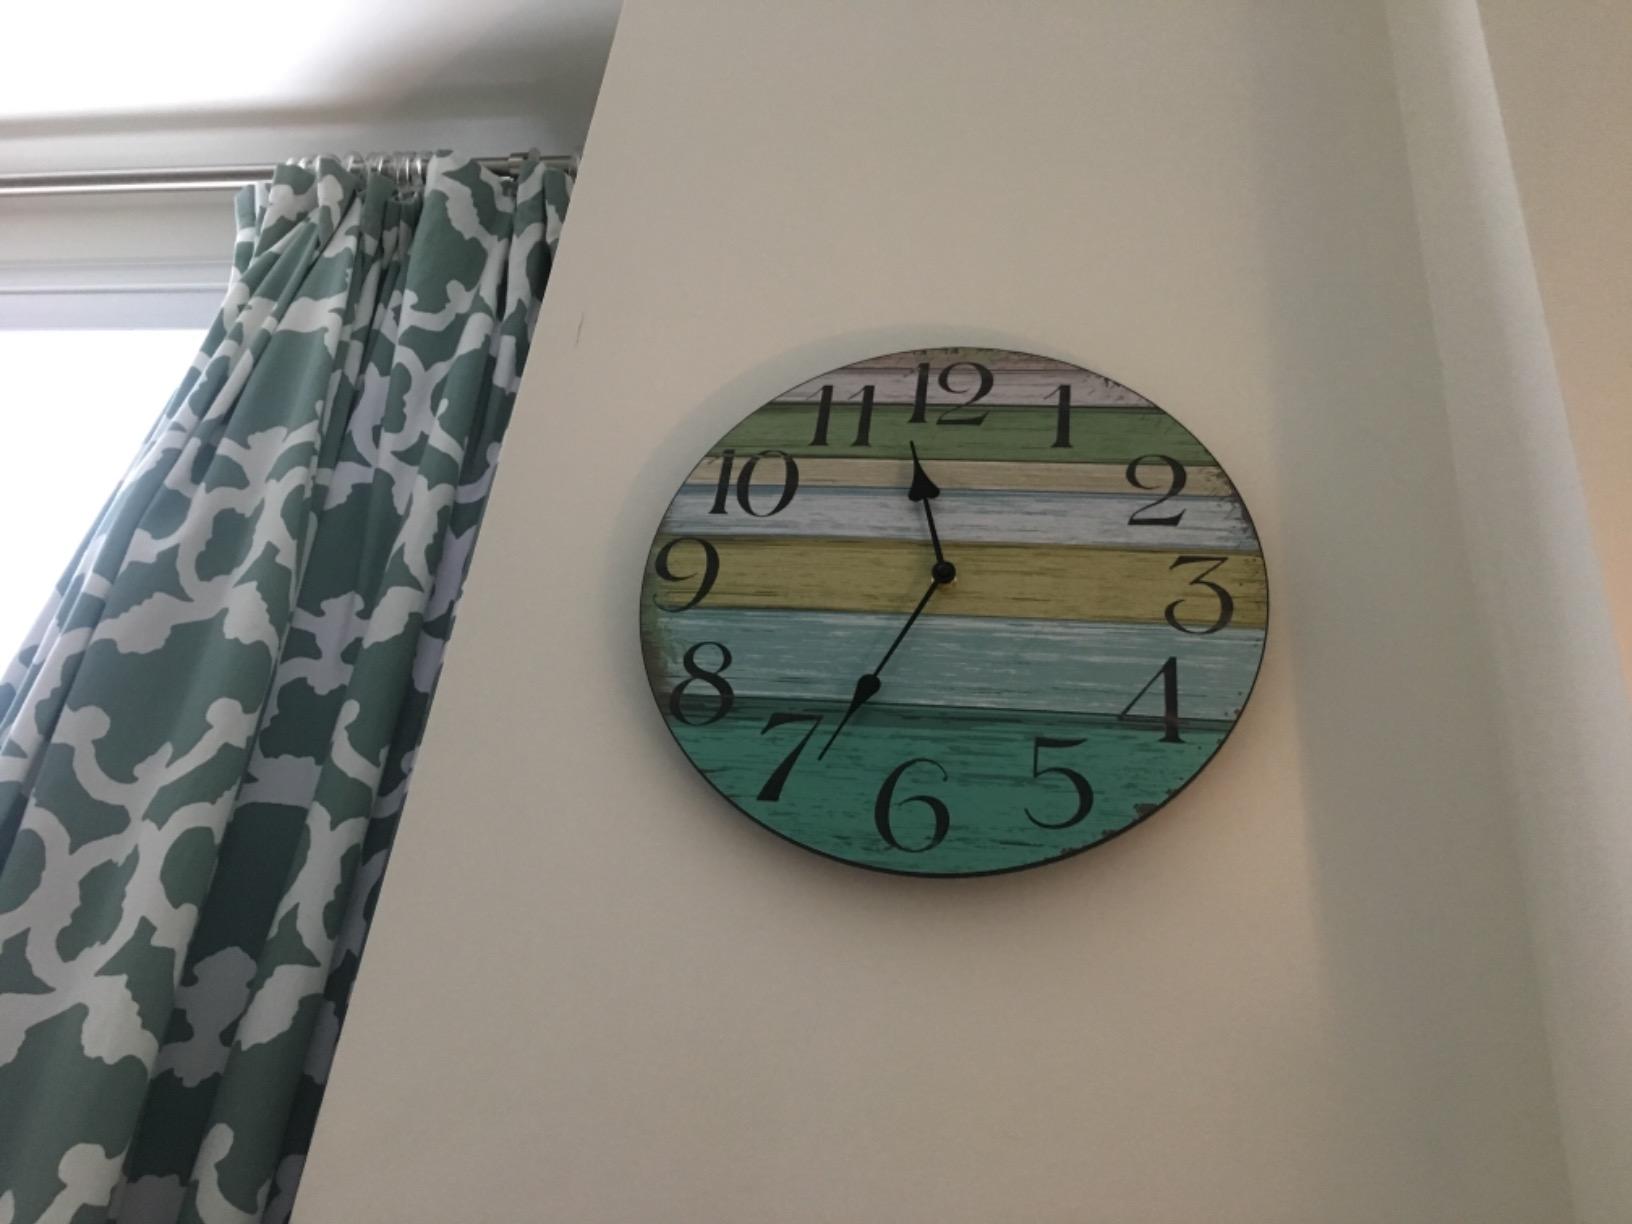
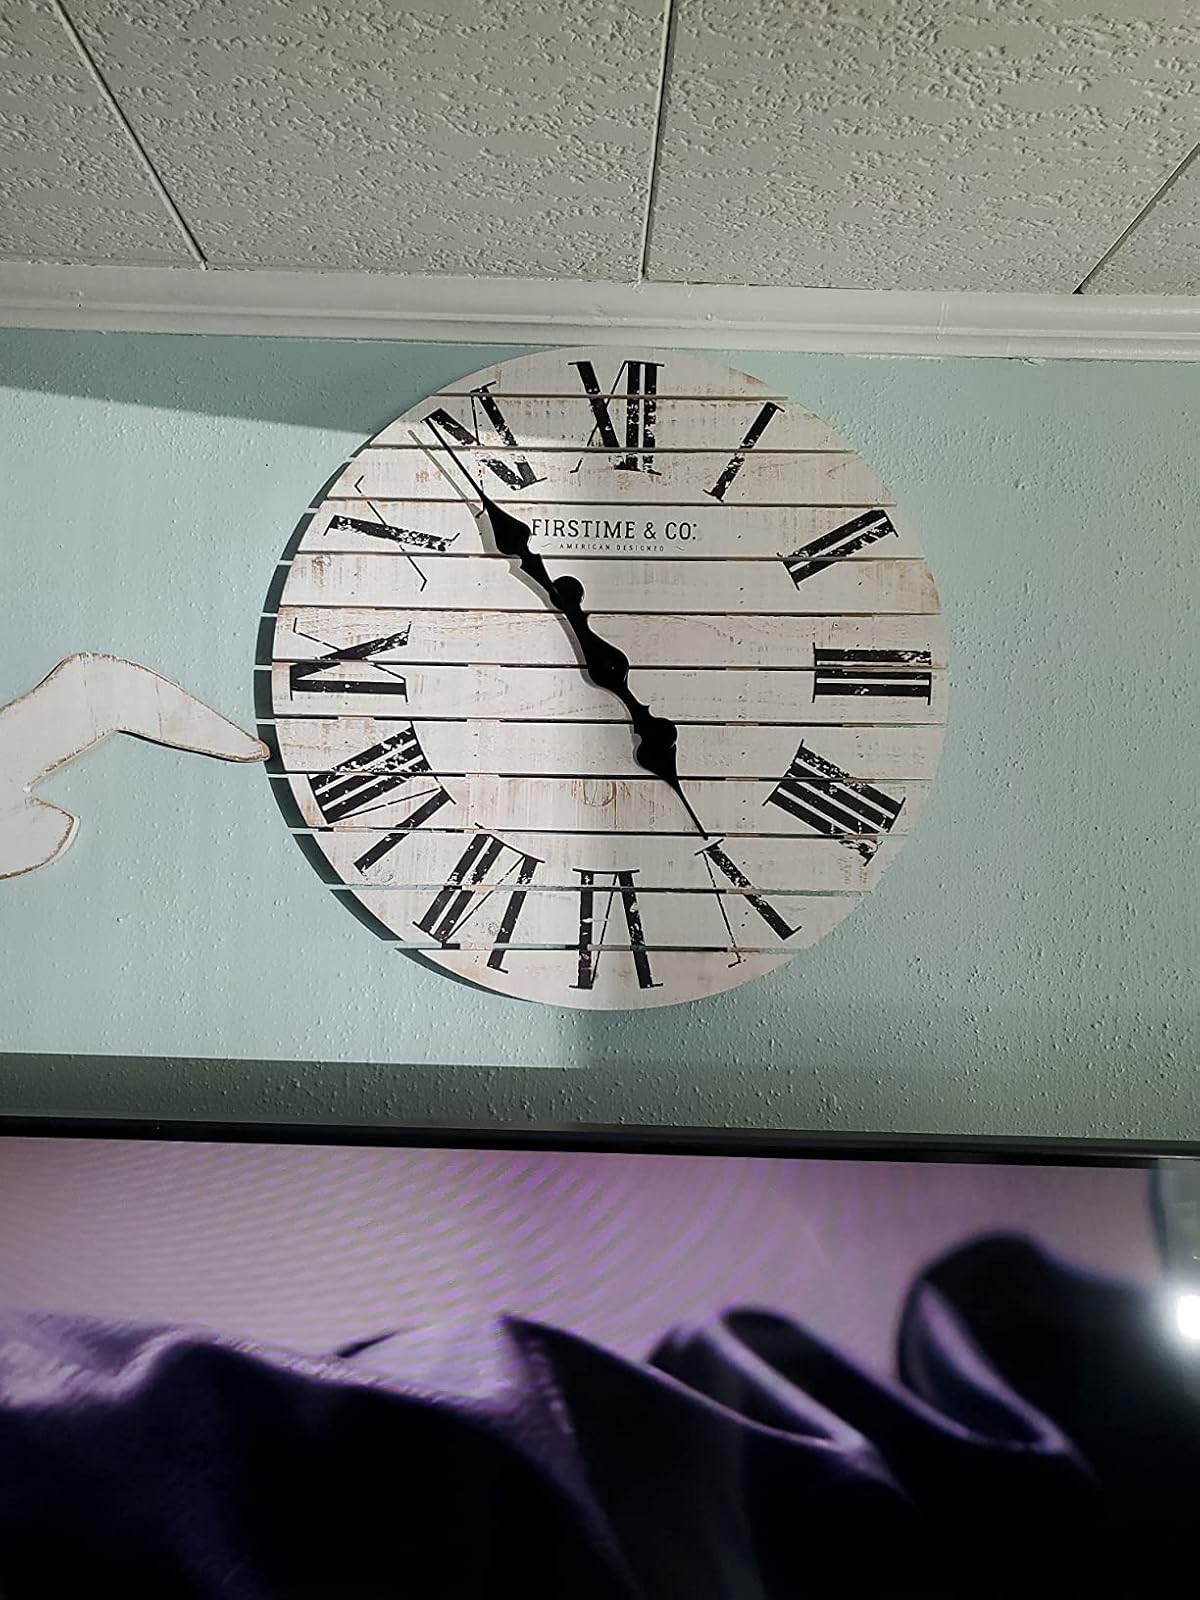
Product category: clock
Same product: no